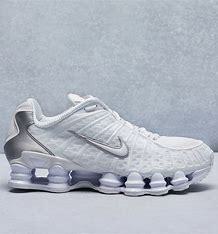
Brand: Nike
Model: Shox TL